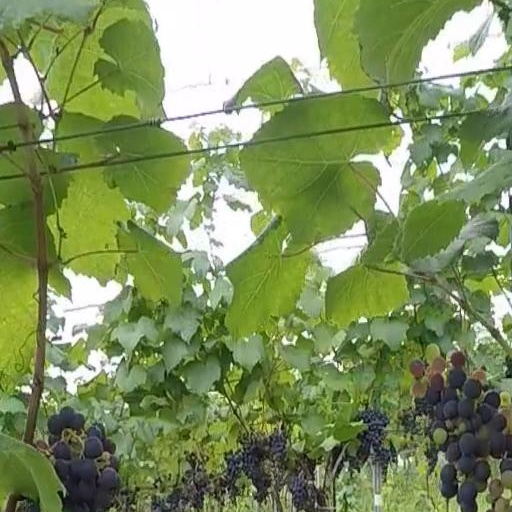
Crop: grape